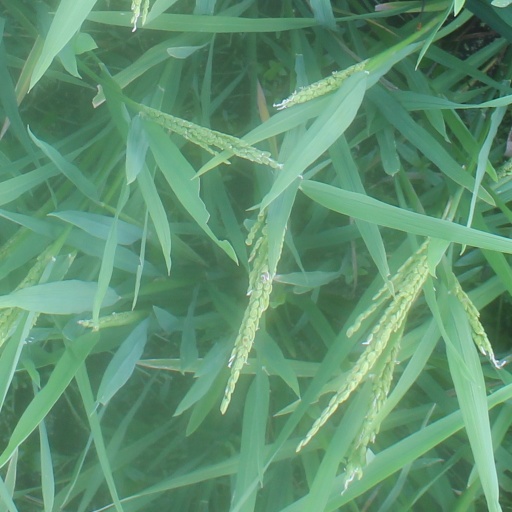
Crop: rice